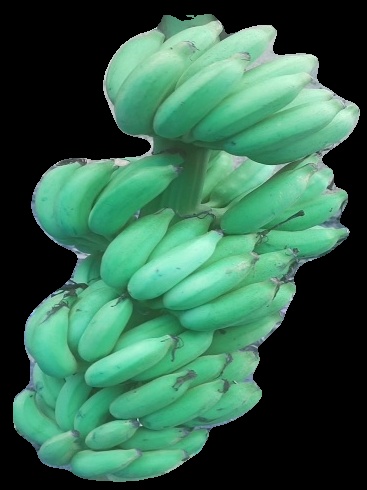
Variety: elakki-bale
Grade: grade2